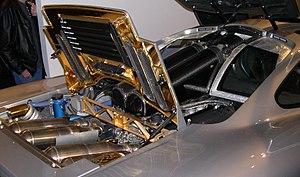
La McLaren F1 est une automobile conçue et produite par McLaren Cars, une filiale britannique McLaren Technology Group qui, entre autres, possède l'écurie de Formule 1 McLaren Racing. La voiture accueille un moteur BMW d'architecture V12 à 60° de 6,1 litres de cylindrée développant une puissance de 627 ch. La McLaren F1 a été conçue pour être « the finest drivers’ car ever built, or ever likely to be built » par une équipe d'une trentaine d'ingénieurs dirigée par Gordon Murray.